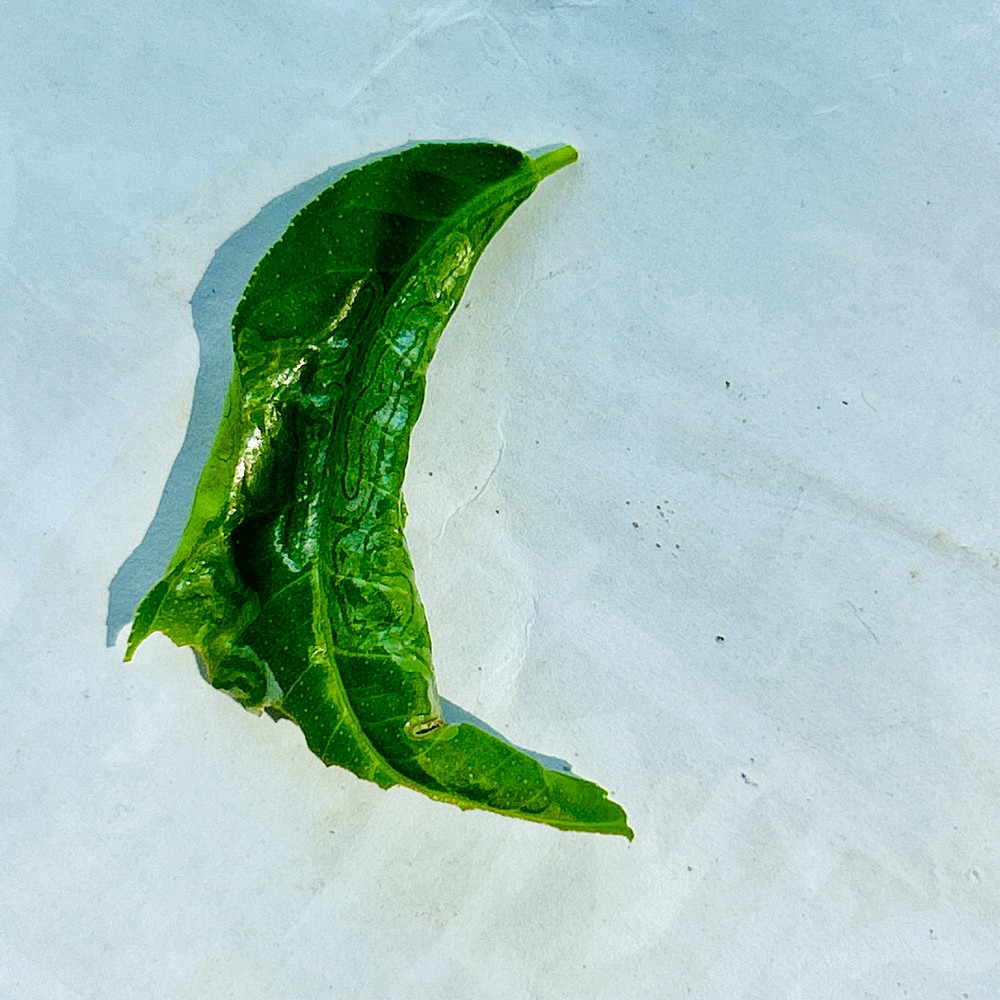
Label: Curl Virus